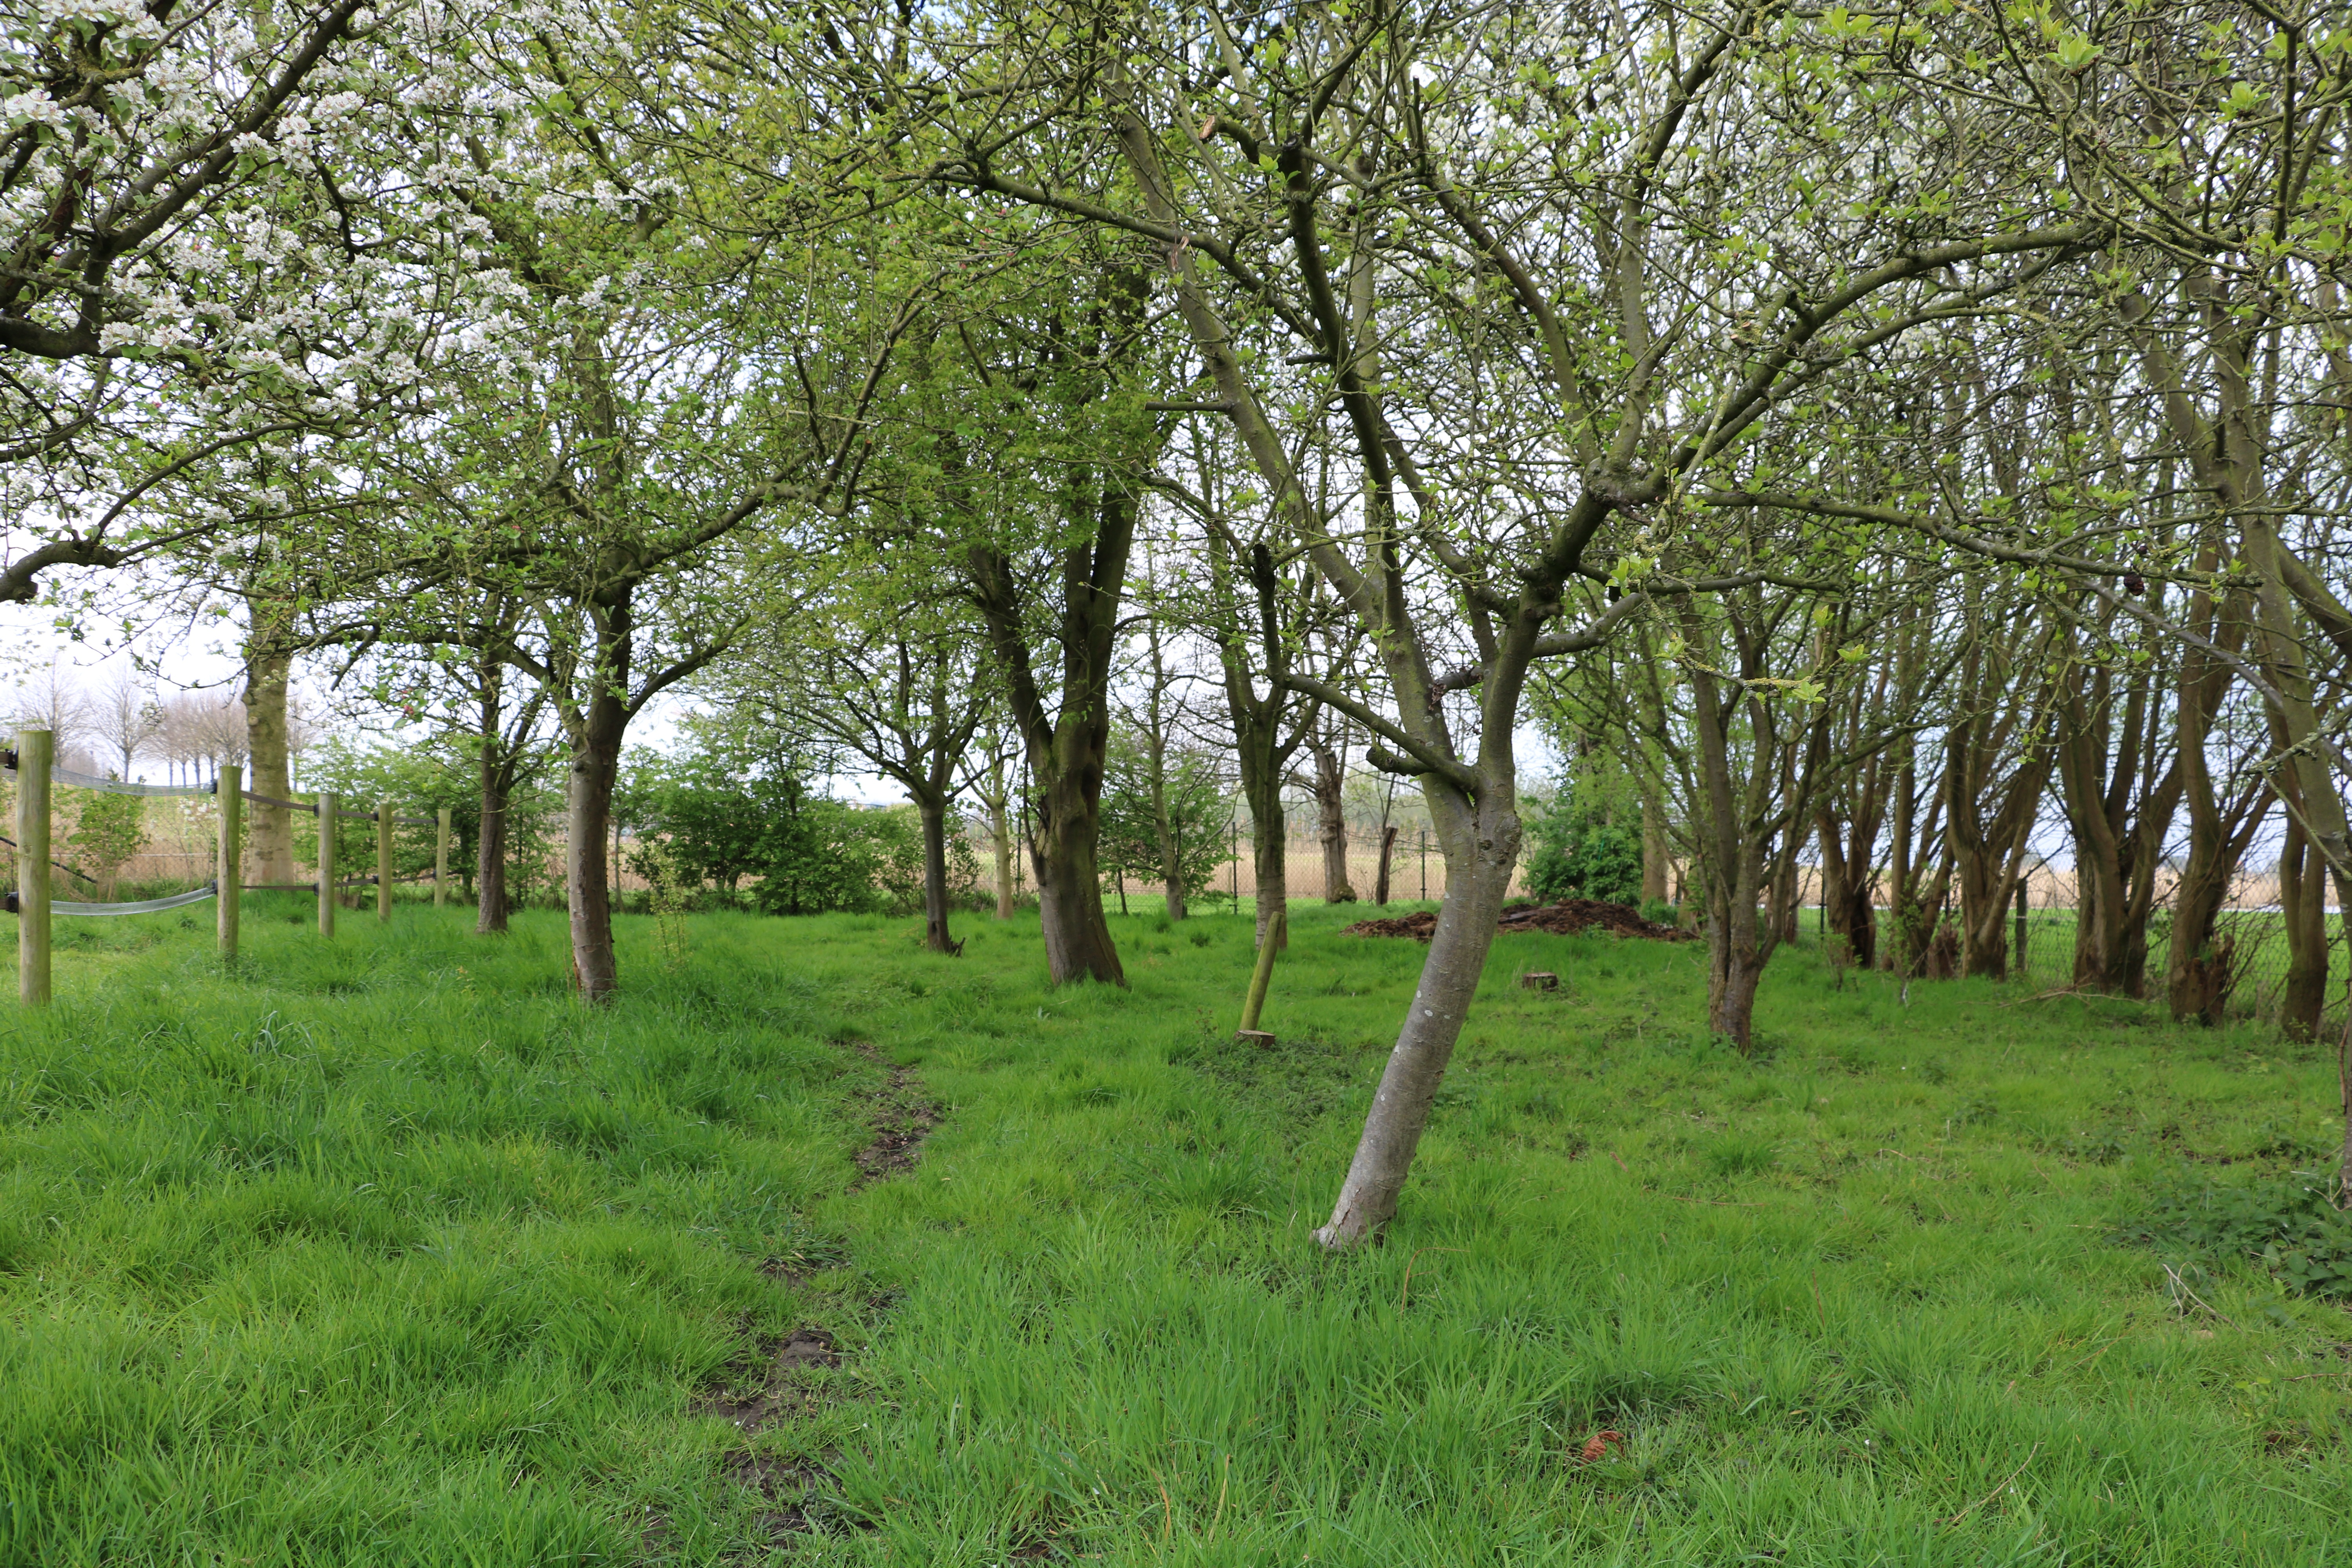
tree, plant, meadow, flower, orchard, produce, pasture, flora, trees, shrub, plantation, grove, woodland, habitat, ecosystem, pear tree, apple tree, rural area, flowering plant, natural environment, woody plant, land plant, land lot